Old Croton Dam

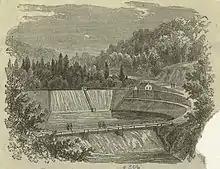
1872 engraving of the dam

The Old Croton Dam is a historic dam located in Yorktown, Westchester County, New York, now lying submerged beneath the waters of the New Croton Reservoir. The dam was built on the Croton River between 1837 and 1842, and was the first substantial masonry dam in the United States. Construction was delayed by a January 1841 storm that washed away most of the dam, with heavy downstream damage and loss of life.